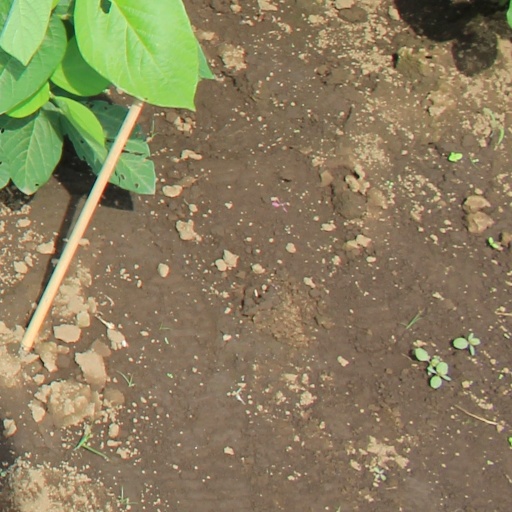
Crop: soybean